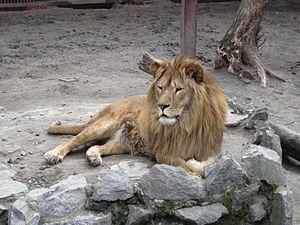
Lion mâle (Panthera leo) au parc zoologique de Kharkiv (Ukraine). Русский: Самец льва (Panthera leo) в Харьковском зоопарке. Українська: Самець лева (Panthera leo) у Харківському зоопарку.